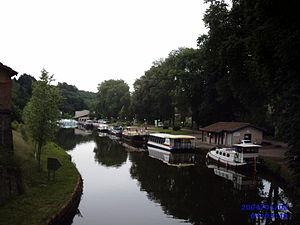
Fontenoy-le-Château est une commune française de Lorraine, située dans le département des Vosges, en région Grand Est. Elle appartient à la communauté d'agglomération d'Épinal.